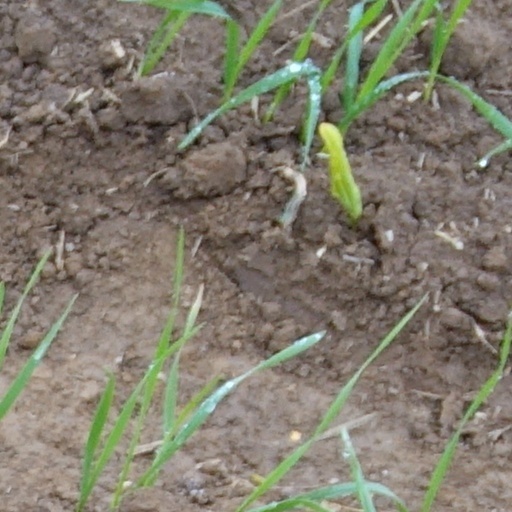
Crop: wheat